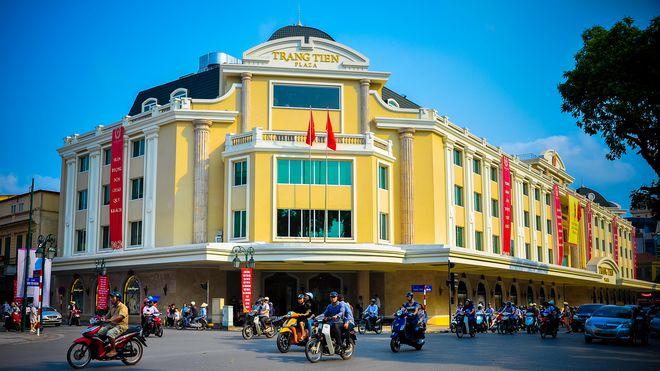
có nhiều phương tiện đang lưu thông ở trên mặt đường phía trước toà nhà